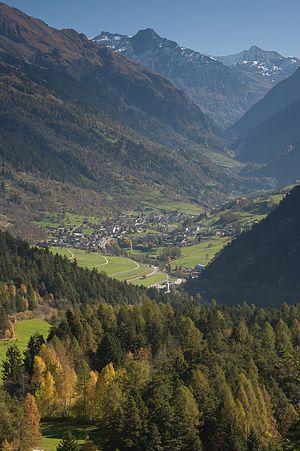
Bagnes est une commune suisse du canton du Valais située dans le district d'Entremont et qui englobe plusieurs villages ; le chef-lieu est Le Châble.